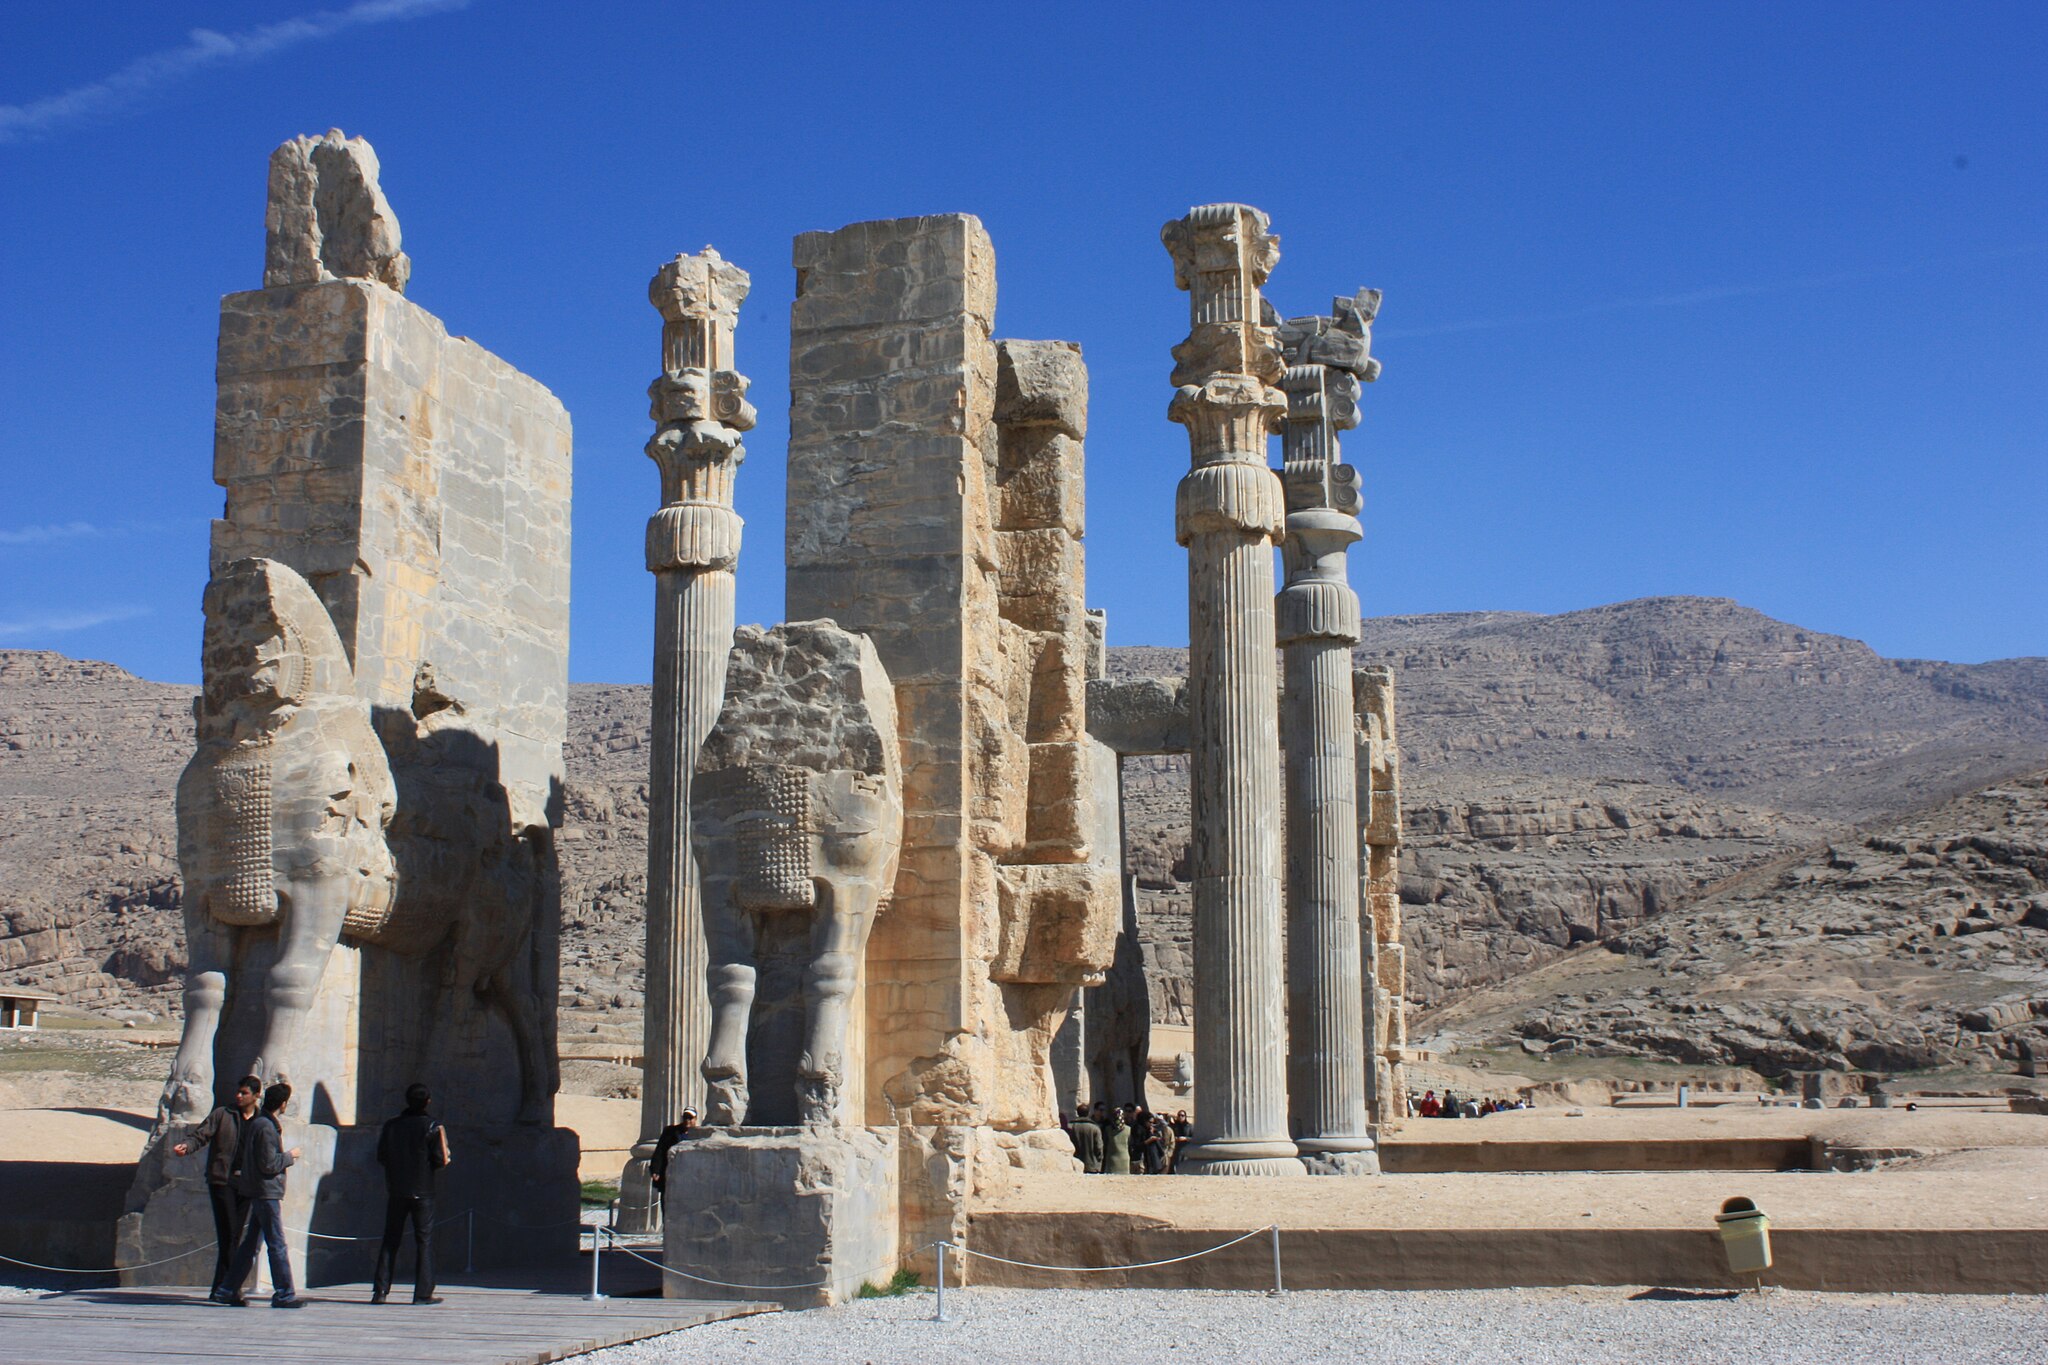
Title: Takhtejamshid15
Description: Persepolis in Shiraz
Date: 2009-03-02
Categories: GFDL, Taken with Canon EOS 450D, Gate of All Nations, License migration redundant, Self-published work, 2009 in Persepolis